Answer in natural language. Is Doorway behind jules office chair? Choose between the following options: yes or no
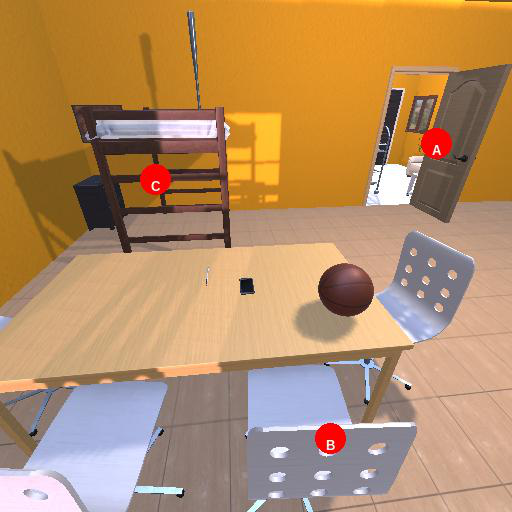
<answer>yes</answer>